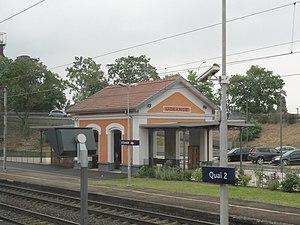
Uckange ( 57 - Moselle ) gare
La gare d'Uckange est une gare ferroviaire française de la Ligne de Metz-Ville à Zoufftgen, située à proximité du centre-ville d'Uckange, dans le département de Moselle, en région Grand Est.